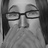
Emotion: surprise